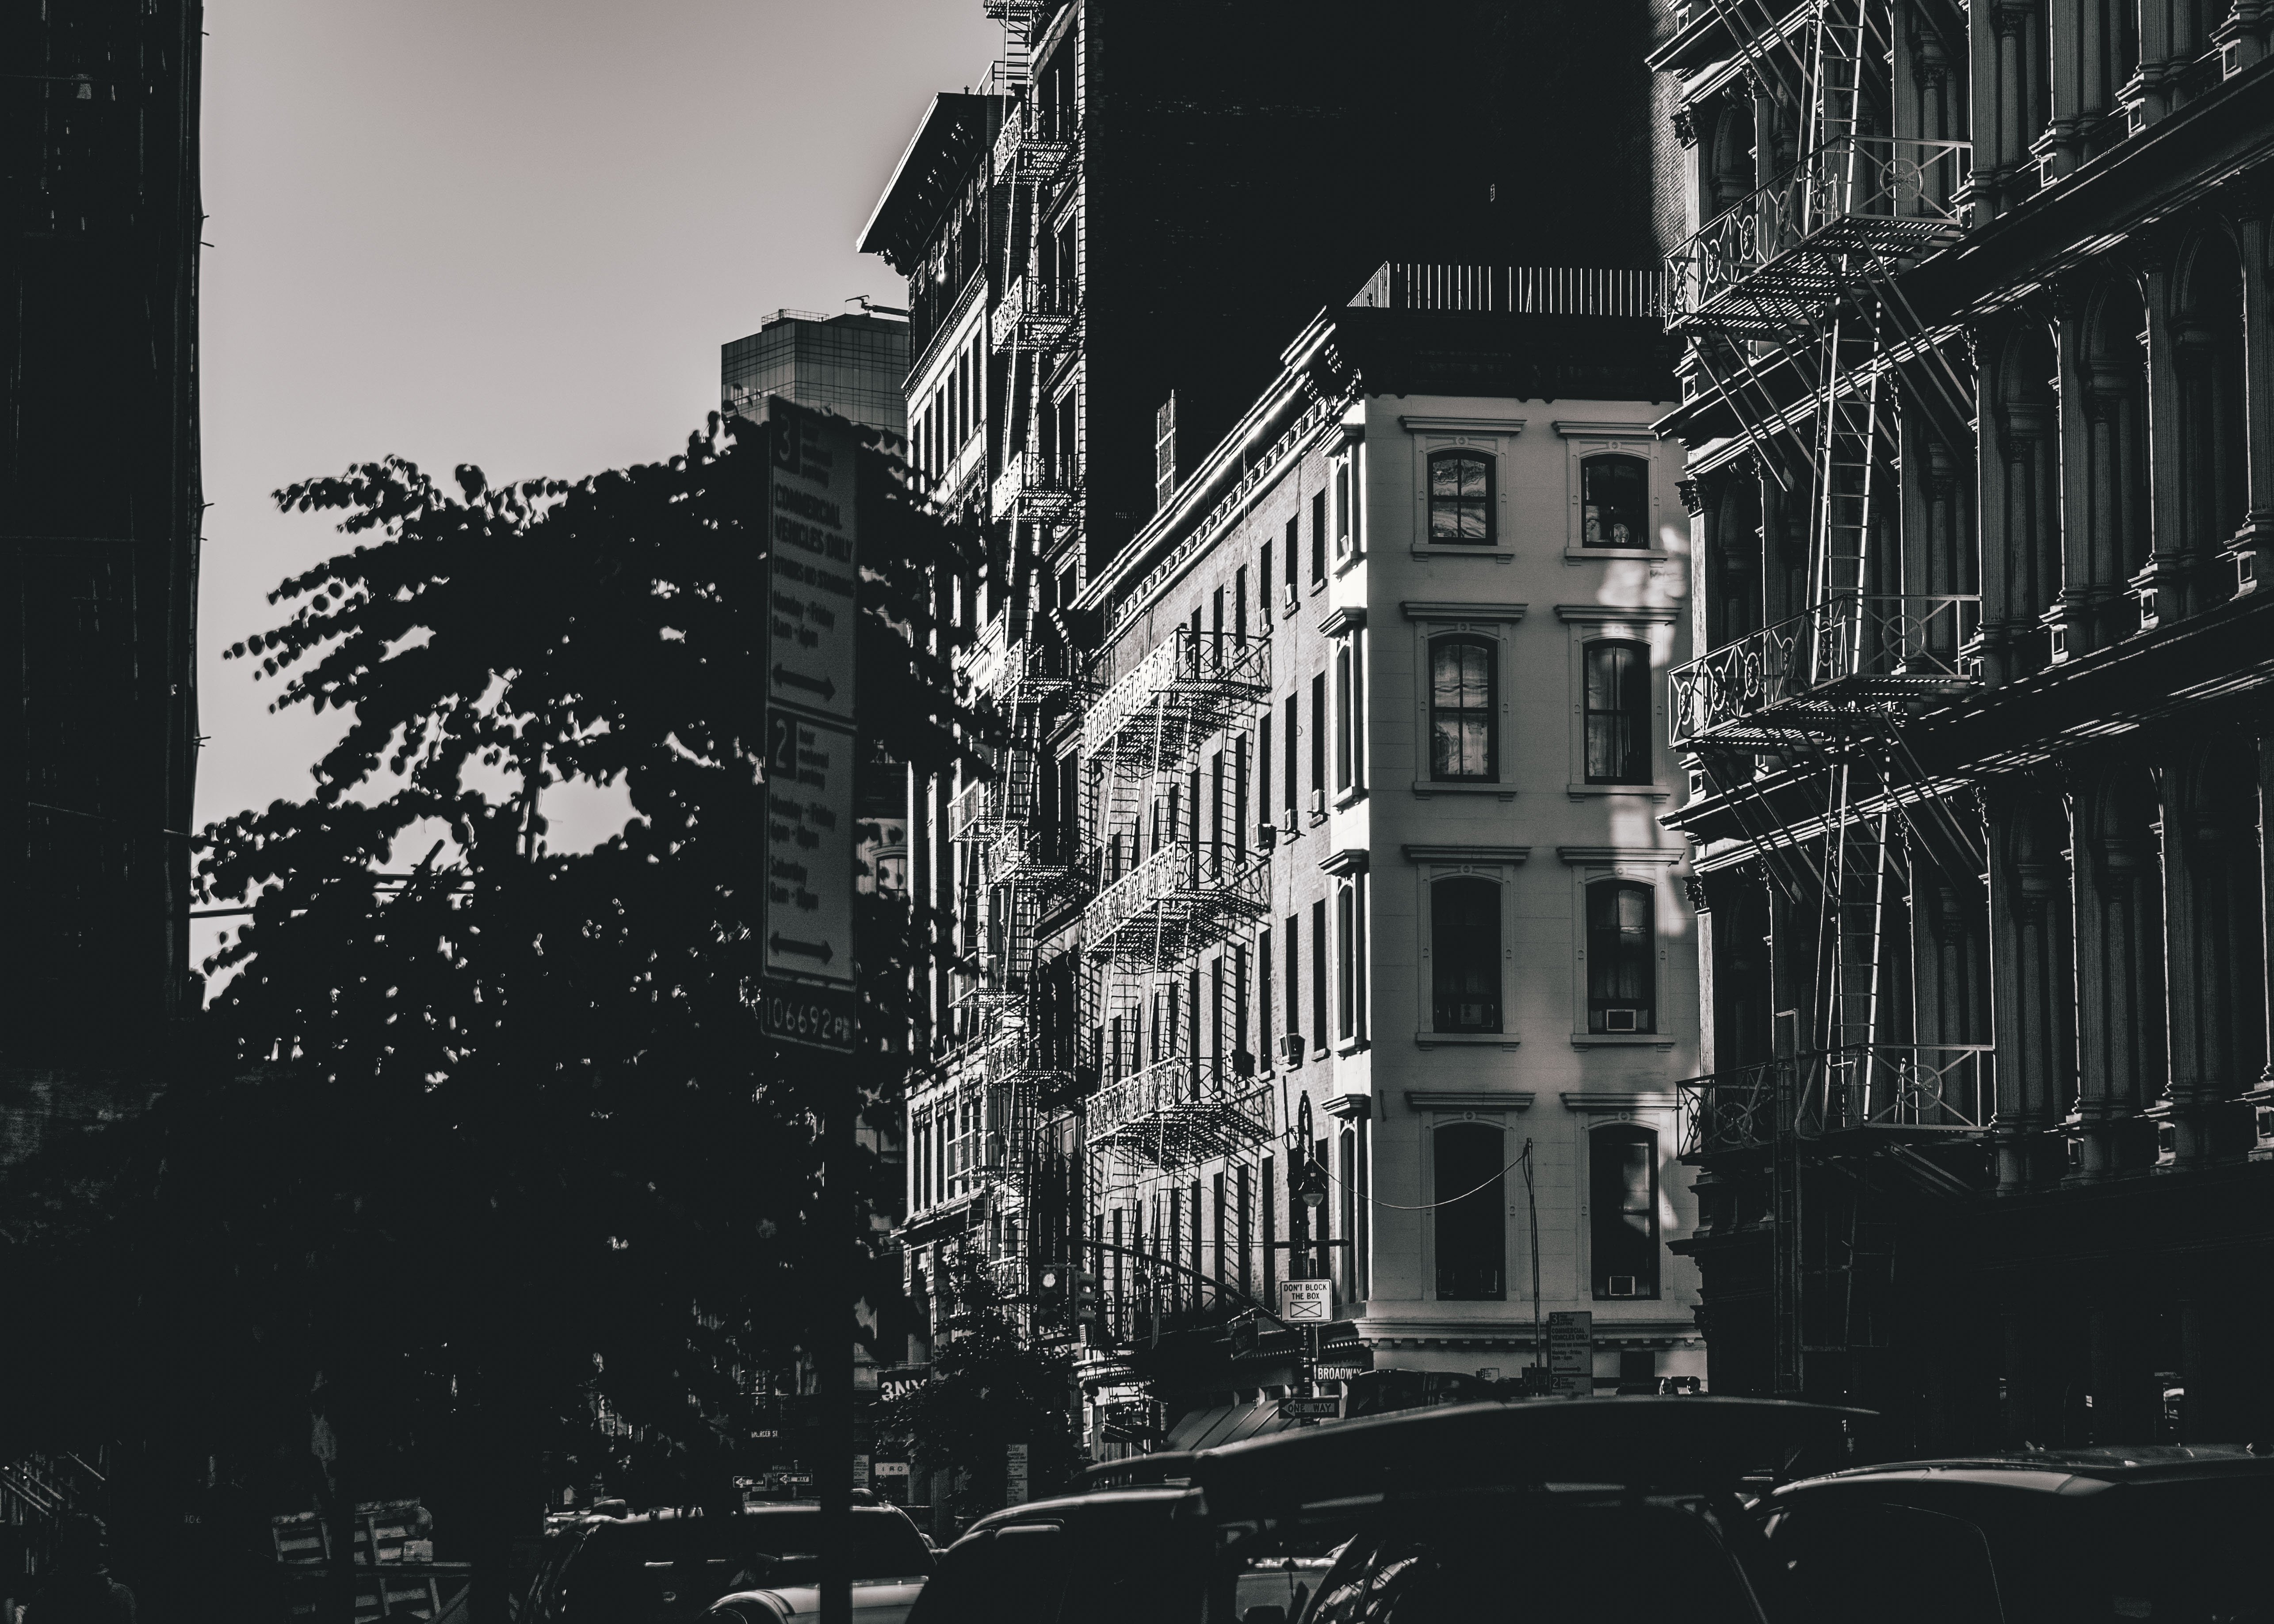
white, black, metropolis, black and white, monochrome, urban area, architecture, building, monochrome photography, city, street, metropolitan area, human settlement, neighbourhood, snapshot, town, tree, house, infrastructure, apartment, facade, photography, Material property, road, night, plant, downtown, residential area, window, style, alley, mixed use, darkness, Tints and shades, film noir